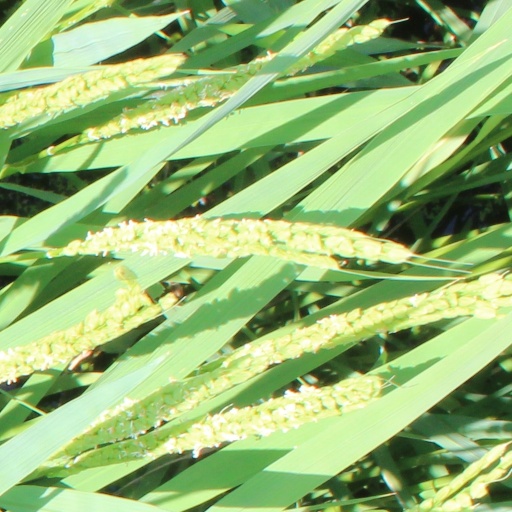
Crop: rice